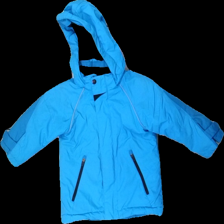
View: front
Type: Winter jacket
Category: Children
Brand: H&M
Colors: Blue
Material: 100% nylon, 100% polyester
Cut: Regular
Size: 86
Stains: Minor
Price range: 50-100
Recommended usage: Export